Garden of Eden

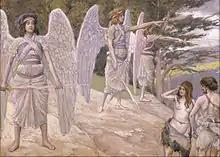
"Expulsion from Paradise", painting by James Tissot

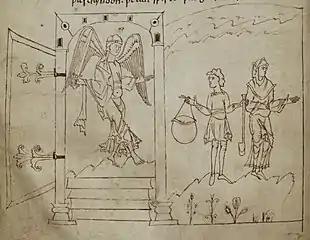
The Expulsion illustrated in the English Junius manuscript,

The second part of the Genesis creation narrative, Genesis 2:4–3:24, opens with YHWH-Elohim (translated here "the God") creating the first man (Adam), whom he placed in a garden that he planted "eastward in Eden":